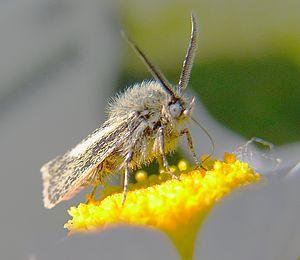
Les Brachodidae sont une famille de lépidoptères de la super-famille des Cossoidea.